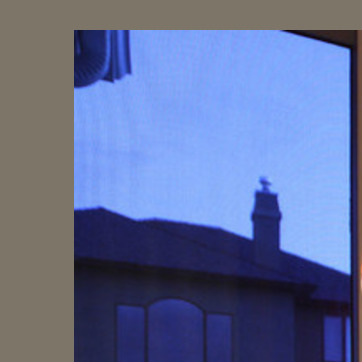
Material: glass